Oxegen 2006

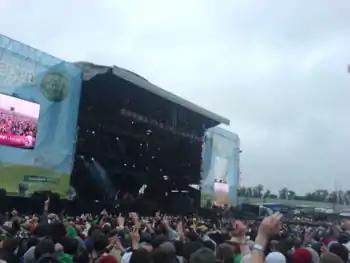
The Main Stage on the Saturday at Oxegen 2006.

Oxegen 2006 was the third Oxegen festival to take place, following the dissolution of its predecessor Witnness in 2004. It took place on the weekend of Saturday, 8 July and Sunday, 9 July at Punchestown Racecourse near Naas in County Kildare, Ireland. The festival was headlined by Red Hot Chili Peppers on the Sunday and The Who on the Saturday.